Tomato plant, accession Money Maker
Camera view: bottom (45 deg); turntable rotation: 180 degrees
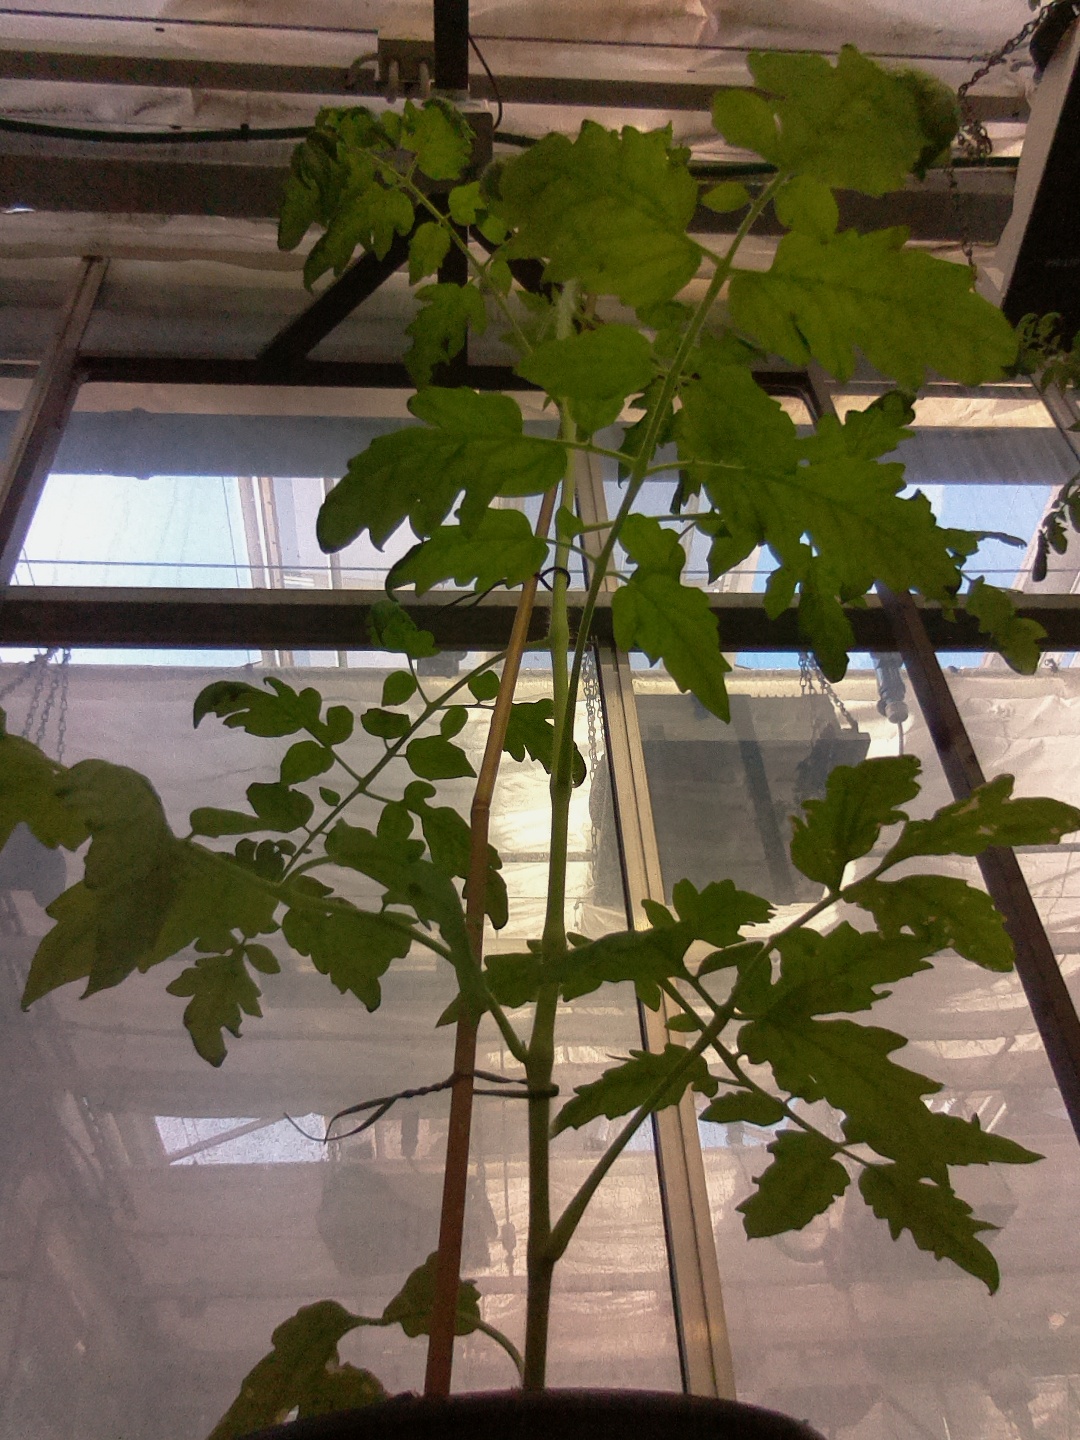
BBCH growth stage 17: 14 of true leaves visible